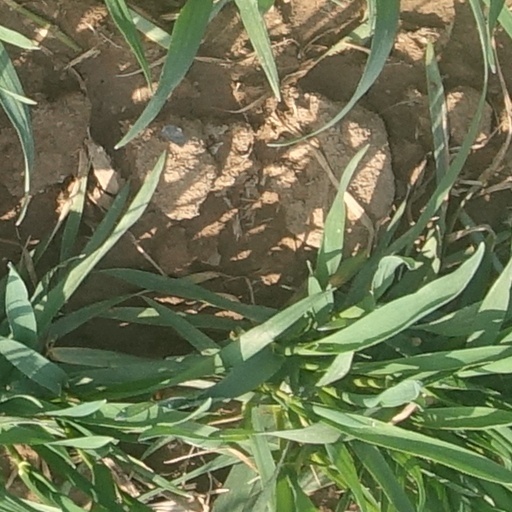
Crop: wheat